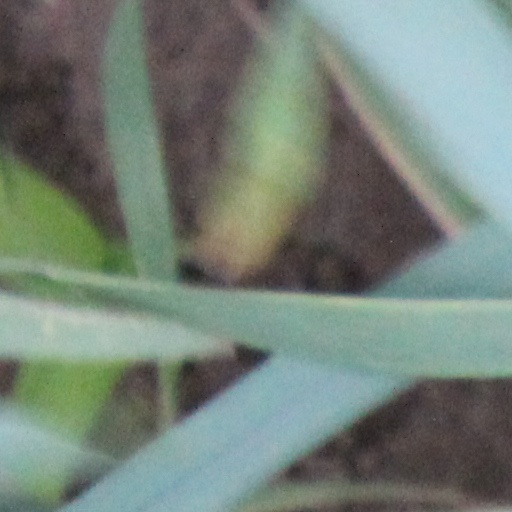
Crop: wheat